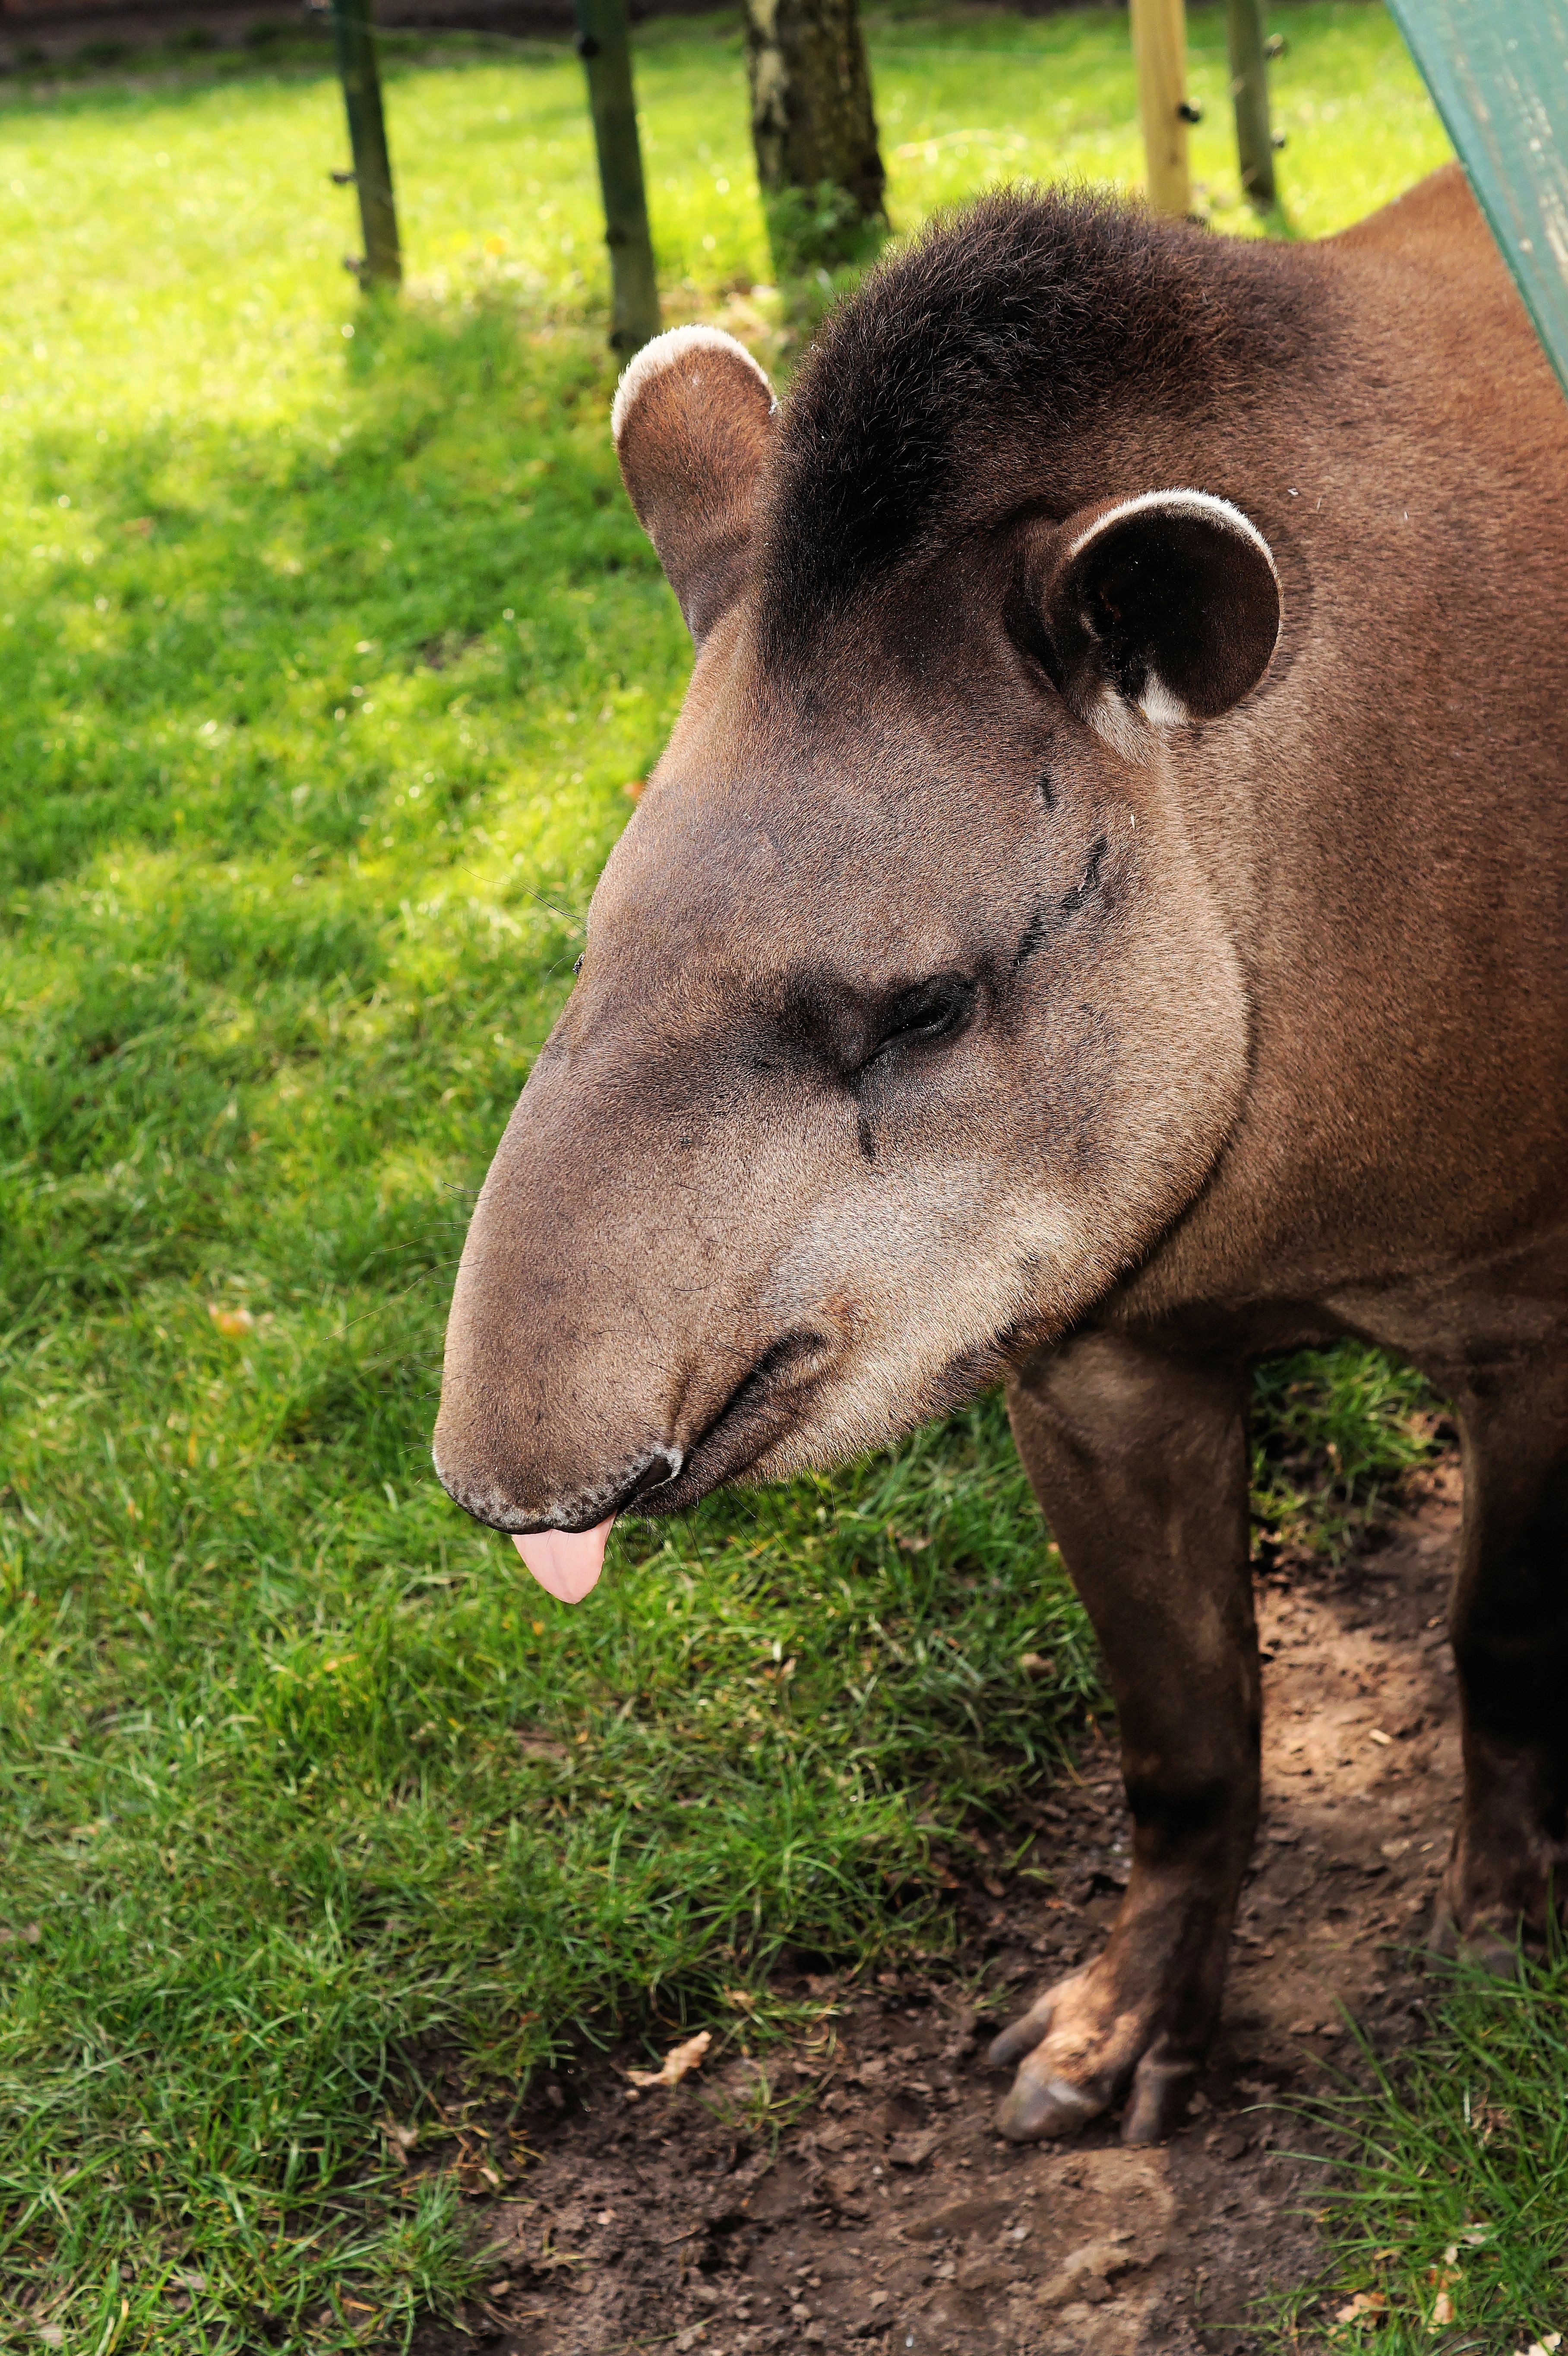
grass, wilderness, wildlife, zoo, mammal, close, fauna, head, vertebrate, perissodactyla, tapir, old genus